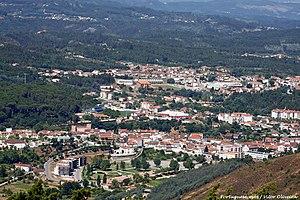
Le Rallye du Portugal 1980, disputé du 4 au 9 mars 1980, est la soixante-dix-huitième manche du championnat du monde des rallyes courue depuis 1973, et la troisième manche du championnat du monde des rallyes 1980.